Hilda mega-bonebed

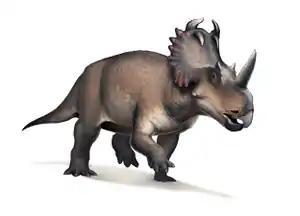
Restoration of "Centrosaurus apertus"

At the conclusion of their research program, Eberth, Brinkman and Barkas were unable to identify the bonebeds' ceratopsian remains to a rank more specific than the subfamily Centrosaurinae. Nevertheless, every single ceratopsian fossil that could be identified from the bonebeds had features closely resembling those of "Centrosaurus apertus". They consequently felt confident that the bonebed was mostly composed of that species.